Bowness, Calgary

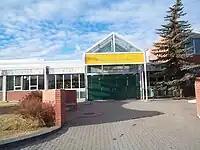
Bowness High School

Most public senior high school students from the community attend Bowness High School, which was built before the amalgamation. Junior high and elementary schools include Thomas B. Riley Junior High, Belevedere Parkway Elementary, Bowcroft Elementary, and R. B. Bennett Elementary (closed in 2004). There is also one K-9 Catholic school, Our Lady of the Assumption.